University of London

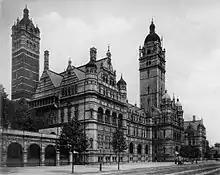
The Imperial Institute building in South Kensington, home to the university from 1900 to 1937

The University of London contingent of the Officers' Training Corps (OTC) was formed in 1908 and had enrolled 950 students by autumn 1914. During the First World War, the OTC supplied 500 officers to the British Army between August 1914 and March 1915. Some 665 officers associated with the university died during the First World War and 245 officers in the Second World War. the London University Officers' Training Corps (UOTC), drawn from 52 universities and colleges in the London area (not just the University of London), was the largest UOTC in the country, with about 400 officer cadets. It has been based at Yeomanry House in Handel Street, London since 1992. In 2011, Canterbury Company was founded to recruit officer cadets from universities in Kent.